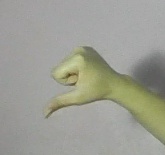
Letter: waw